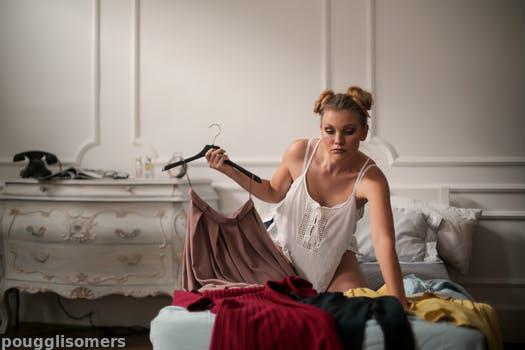
Label: Watermark